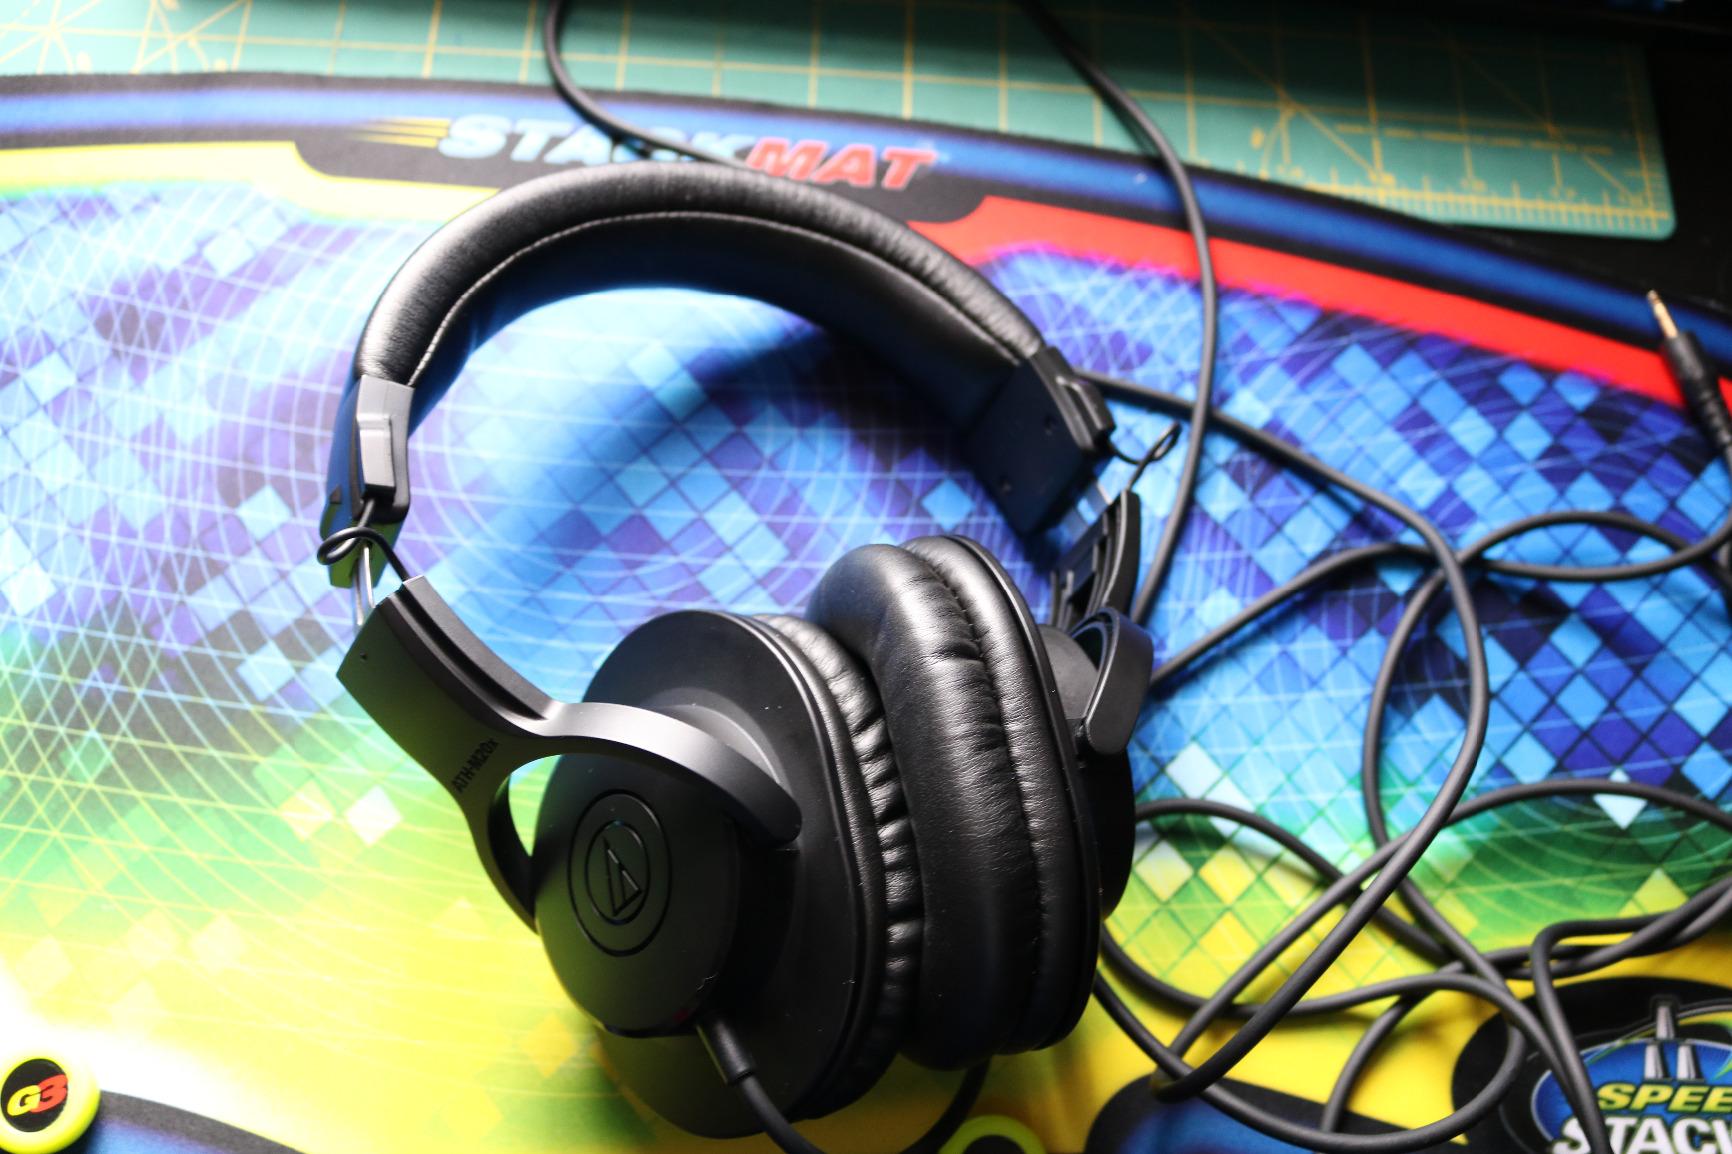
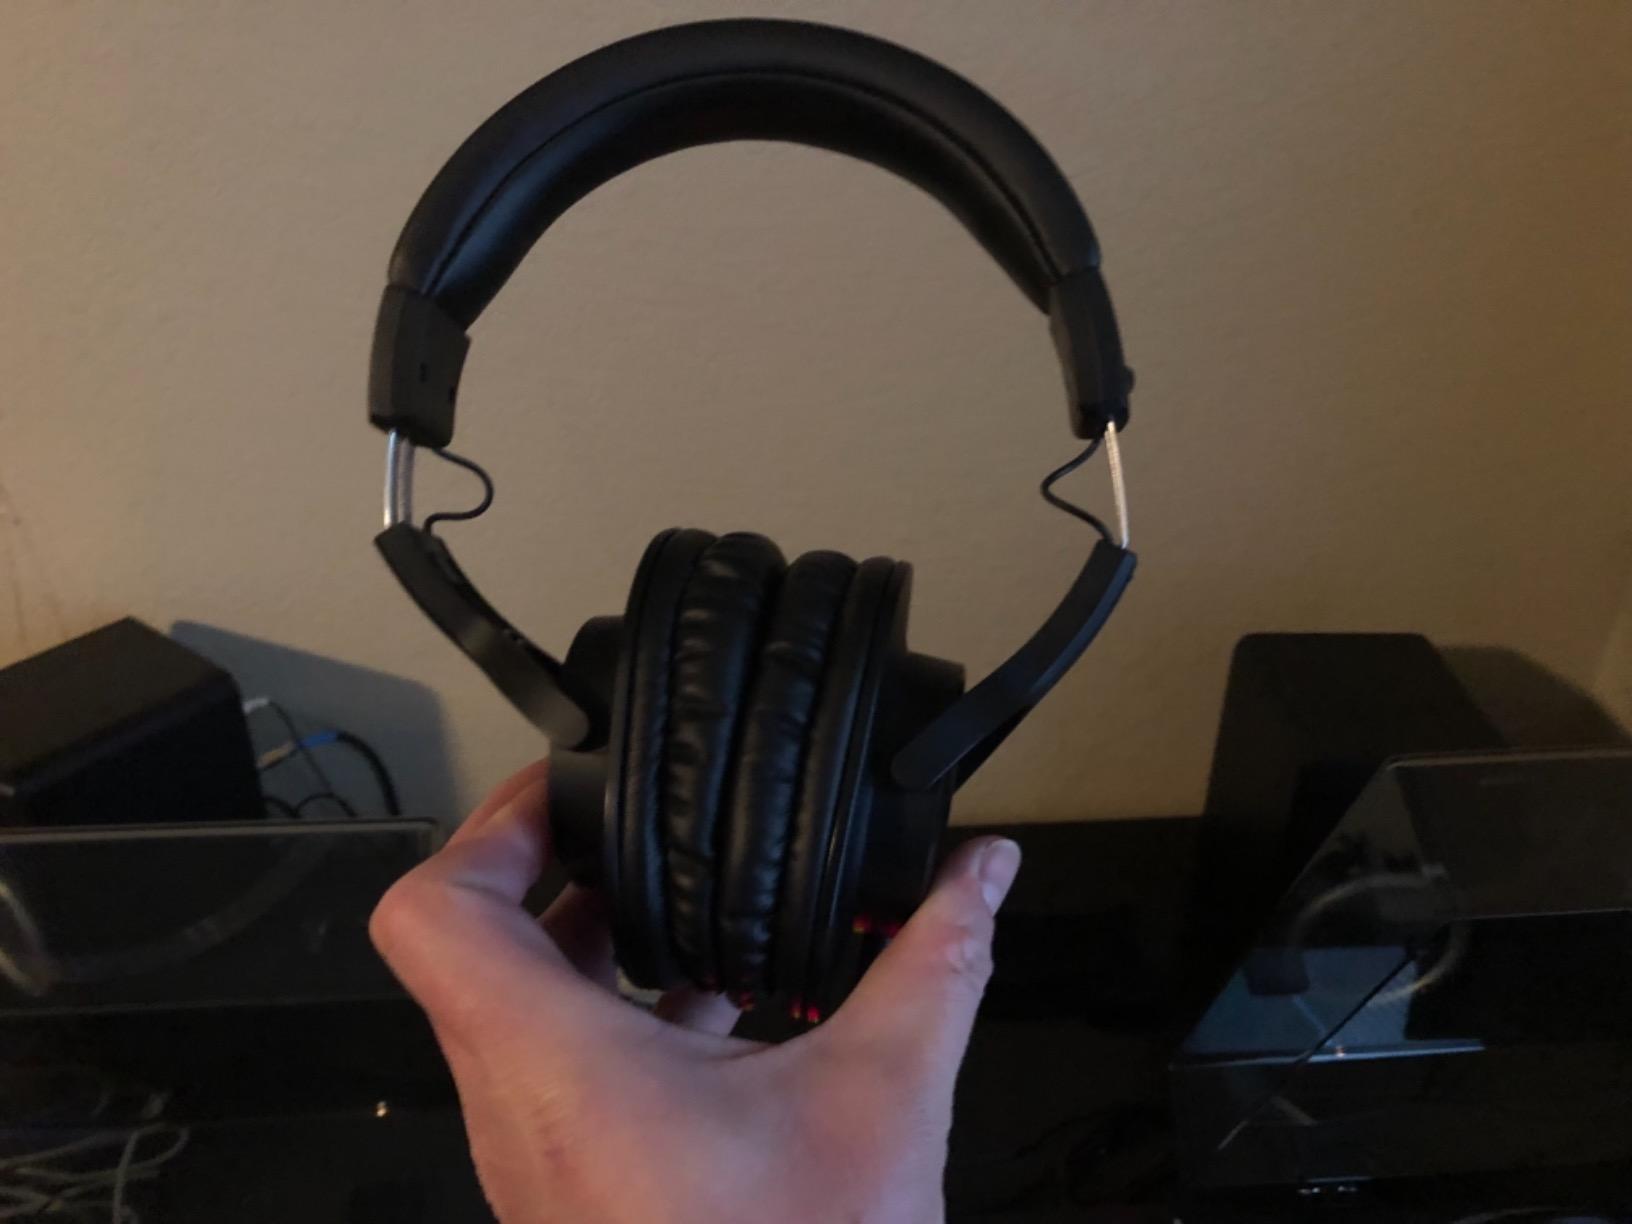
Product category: headphones
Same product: yes